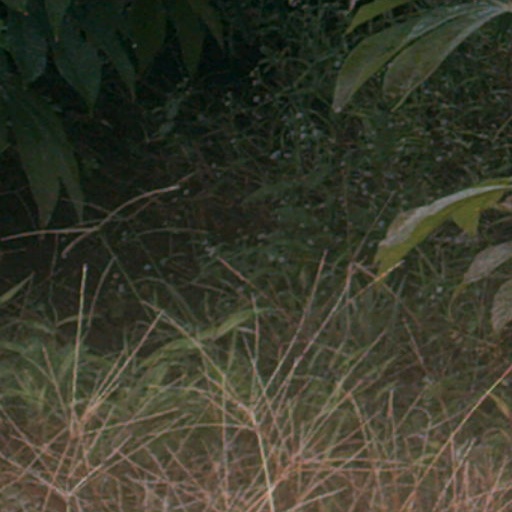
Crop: cassava